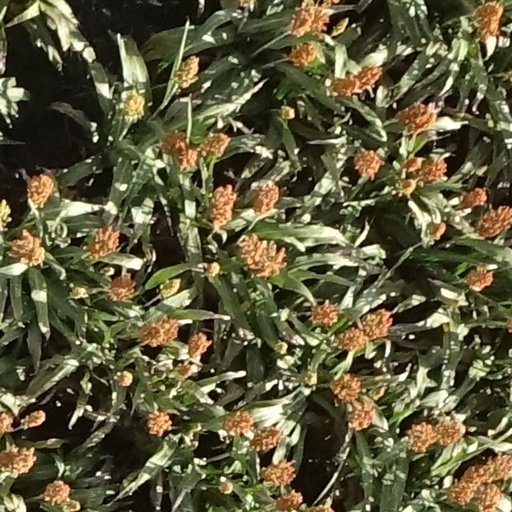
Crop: sorghum